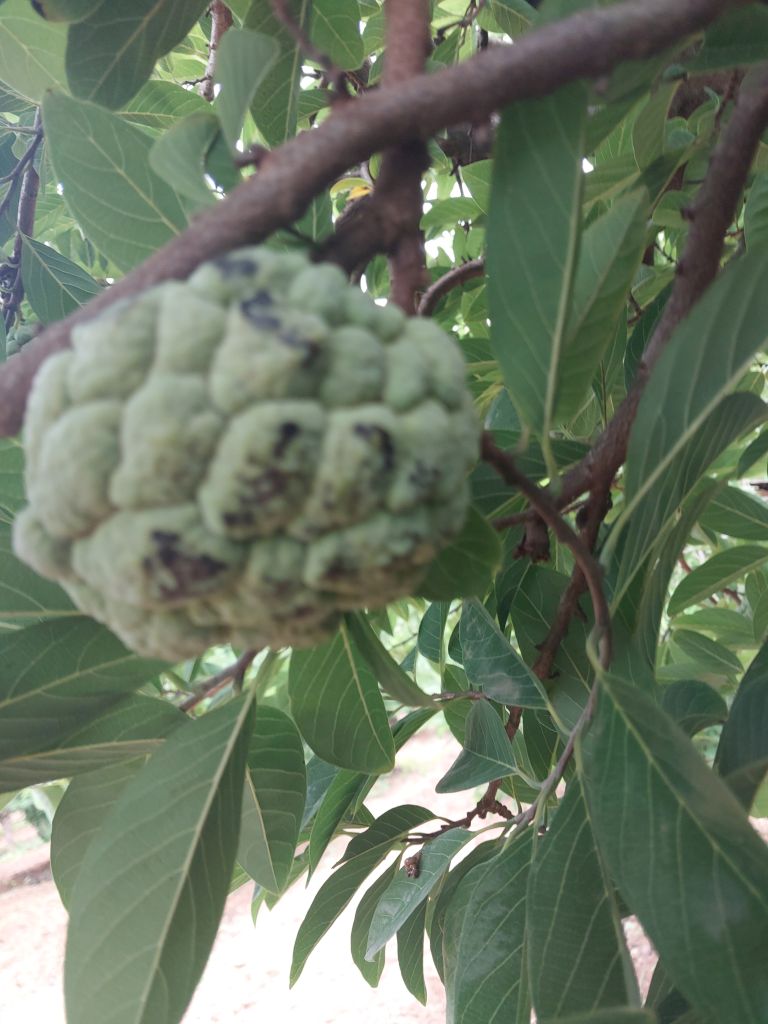
Disease label: Blank Canker